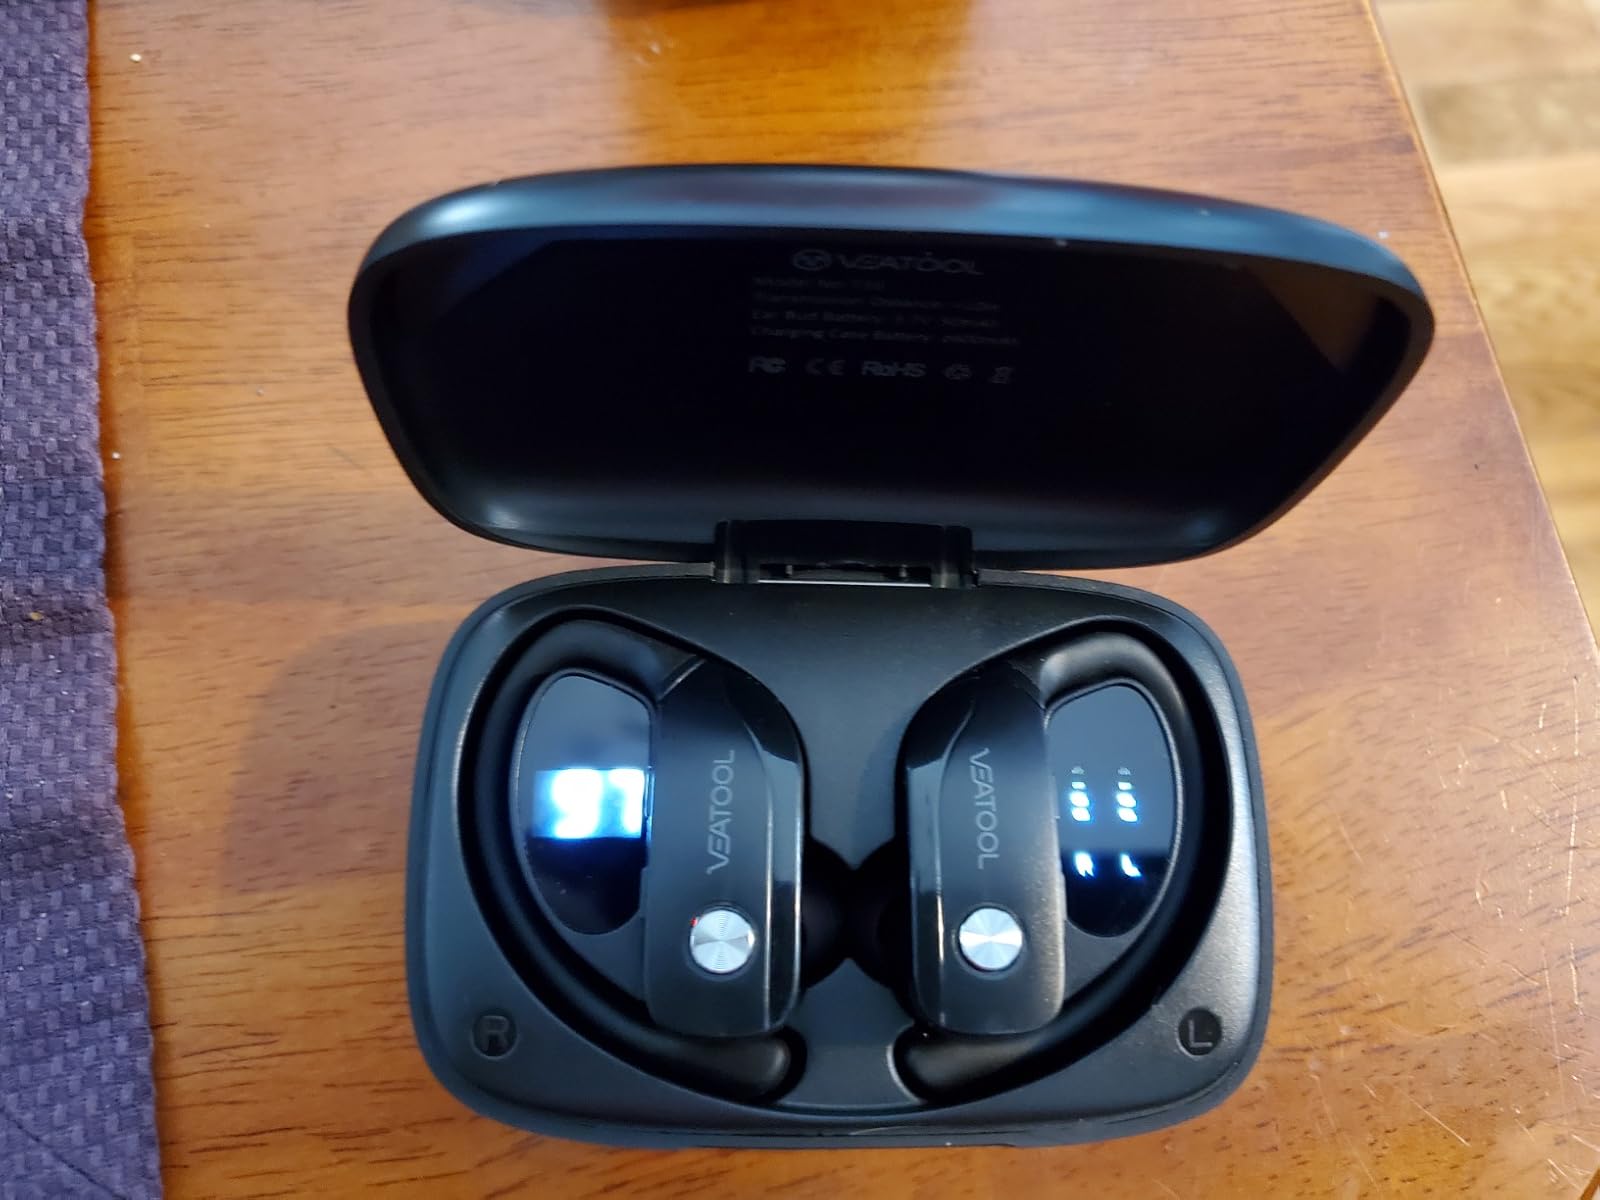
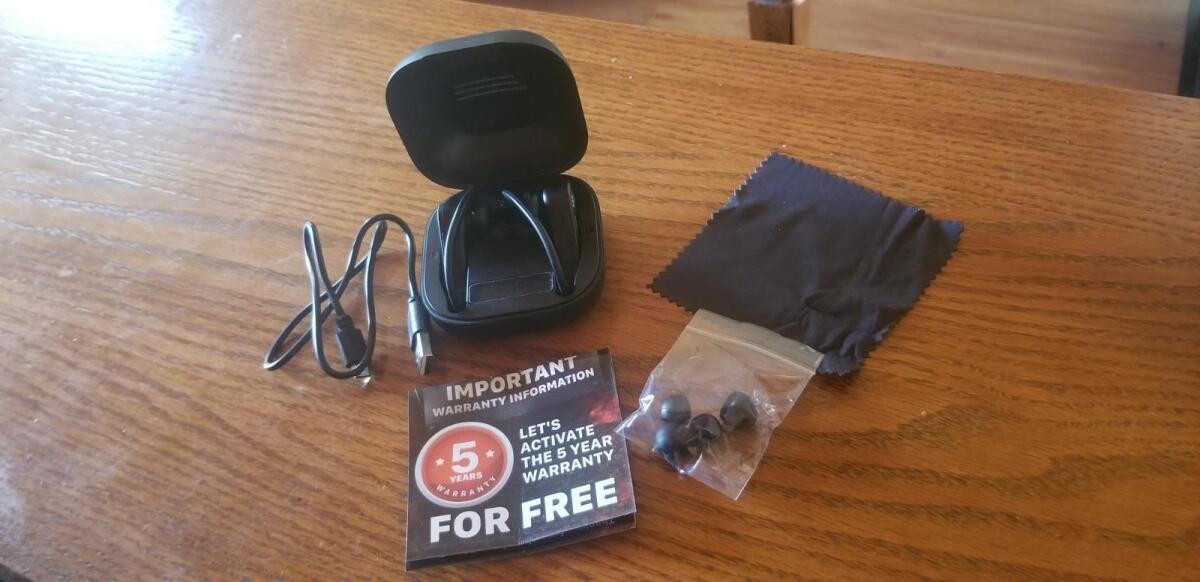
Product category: earbuds
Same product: no